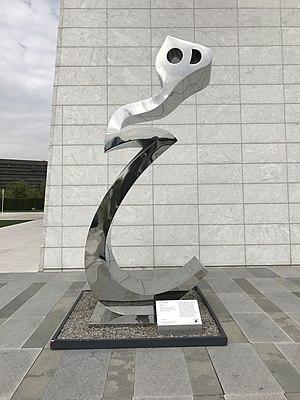
Parviz Tanavoli est un sculpteur, peintre et collectionneur d'art et d'artisanat iranien. Depuis 1989, il habite à Vancouver.